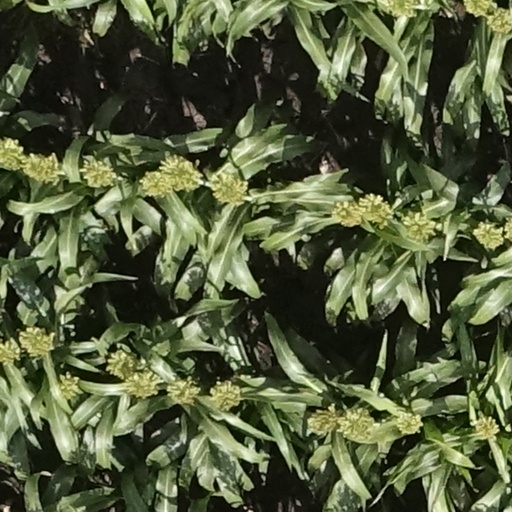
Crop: sorghum